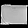
Label: Bag